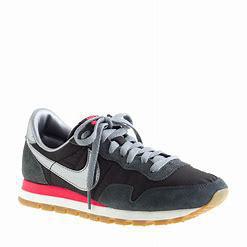
Brand: Nike
Model: Air Pegasus 83